Chestnut Hill, Richmond, Virginia

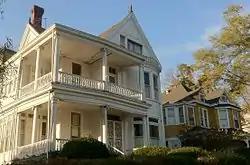
House in Chestnut Hill.

Chestnut Hill is an unincorporated community in the City of Richmond, in the U.S. state of Virginia.